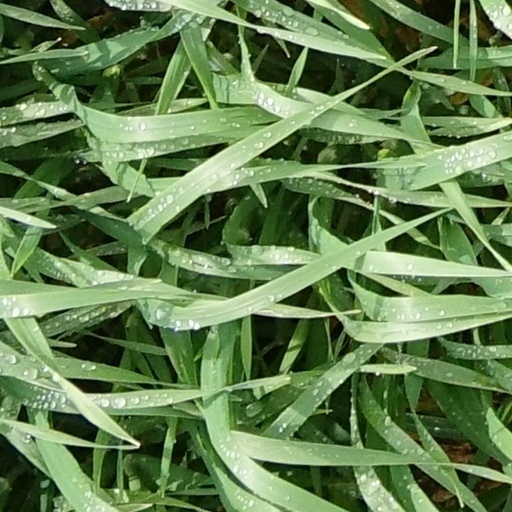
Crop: wheat